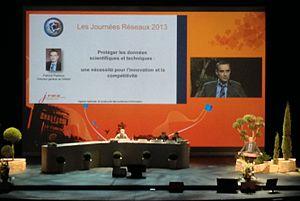
Patrick Pailloux, né en 1966, est le directeur technique de la DGSE depuis le 1ᵉʳ mars 2014.